West Downtown Historic Transportation Corridor

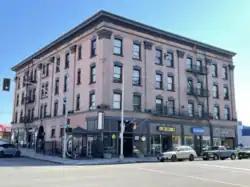
Hotel Upton

Hotel Upton, also known as Grand Coulee Hotel and at present as the Grand Coulee Apartments, is a historic four-story building in Spokane, Washington. It was designed by Loren L. Rand, and built as a 102-room hotel in 1910. It was renamed the Grand Coulee Hotel in 1933. It has been listed on the National Register of Historic Places since July 29, 1994. A renovation project in the 1990s uncovered aspects of the building, like its prism-glass transom doorways, which had been hidden during decades of neglect.